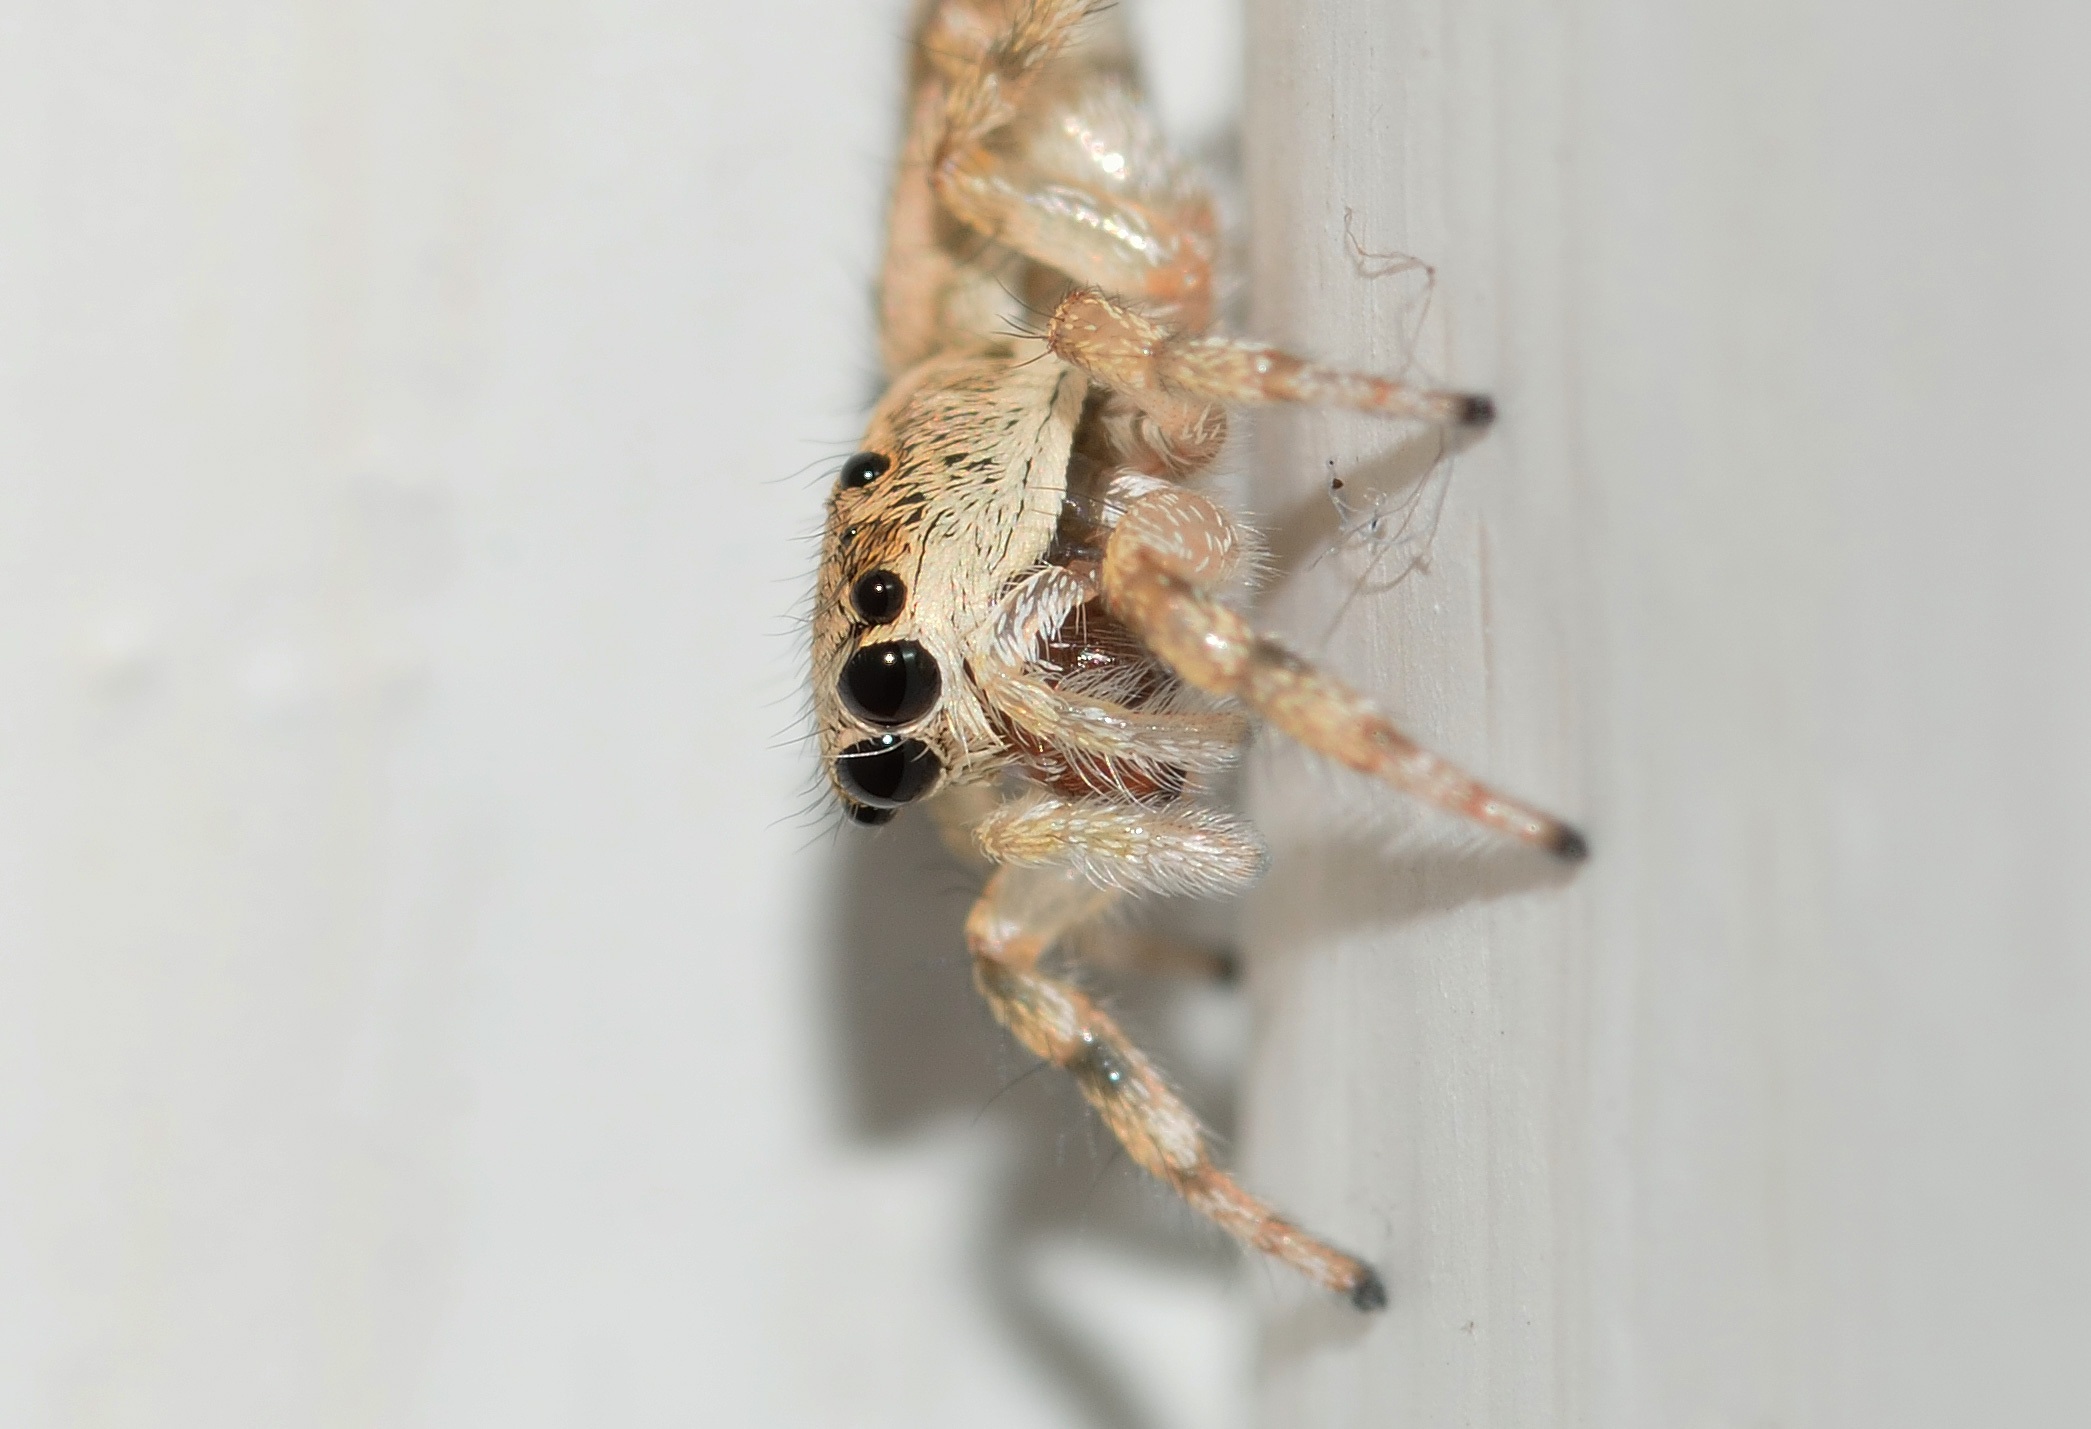
nature, insect, macro, fauna, invertebrate, spider, arachnid, insects, macro photography, arthropod